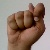
The image shows a hand gesture representing the letter 'T' in Indian Sign Language.